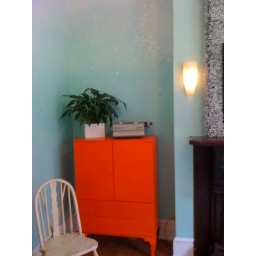
The red cabinet is perched under the dandelion wall art next in the space to the left of the fireplace